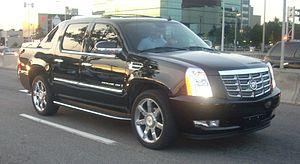
Le Cadillac Escalade EXT est un pick-up haut de gamme qui reprend le nom et adopte la face avant du SUV Escalade, alors qu'en fait, il s'agit d'une version très luxueuse du Chevrolet Avalanche. Il n'a pas vraiment de concurrents si ce n'est les versions haut de gamme des gros pick-up américains comme le Ram, le Série F et Silverado. Son principal adversaire vient de chez Lincoln, le Blackwood, puis du Mark LT.